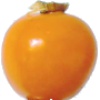
Label: physalis